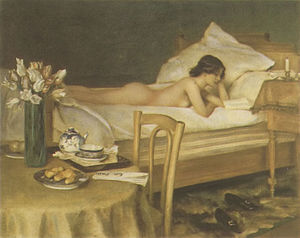
Kunstblad / Motiver og kunstnere / Verdslige motiver
Hermann Fenner-Behmer (†1913) : Der Bücherwurm, 'Bogormen', farvelystryk o. 1910
Et kunstblad er et grafisk produkt, der kan være indrammet under glas og ved ophængning tjene som udsmykning.